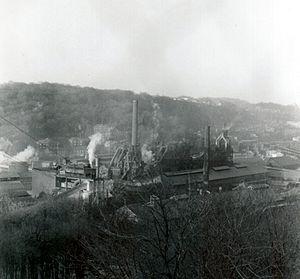
L'usine sidérurgique intégrée La Providence à Réhon, vue depuis le cimetière en 1978.
La Providence Réhon était une usine sidérurgique du bassin de Longwy située sur la commune de Réhon, dans la vallée de la Chiers.